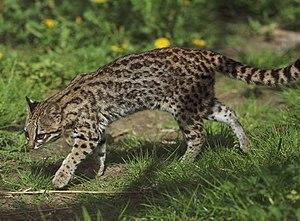
Oncille (Leopardus tigrinus) au Parc des Félins = Leopardus guttulus
L'Oncille aussi nommé Chat-tigre et Chat-tacheté est un félidé du genre Leopardus qui habite les forêts et bois tropicaux de l'Amérique centrale et de l'Amérique du Sud. On l'appelle parfois à tort Oncifelis tigrinus ou Felis tigrina. En Amérique hispanophone, on lui donne les noms de Oncilla, Tigrillo, Cunaguaro. C'est un proche parent de l'Ocelot et du Margay. En France, sa présence à l'état sauvage se limite à la forêt guyanaise.
Cette liste commentée recense la mammalofaune en Guyane. Elle répertorie les espèces de mammifères guyanais actuels et celles qui ont été récemment classifiées comme éteintes. Cette liste comporte 250 espèces réparties en douze ordres et 43 familles, dont quatre sont « en danger », sept sont « vulnérables », cinq sont « quasi menacées » et 27 ont des « données insuffisantes » pour être classées.
Leopardus guttulus est une espèce de carnivores féliformes de la famille des Felidae.